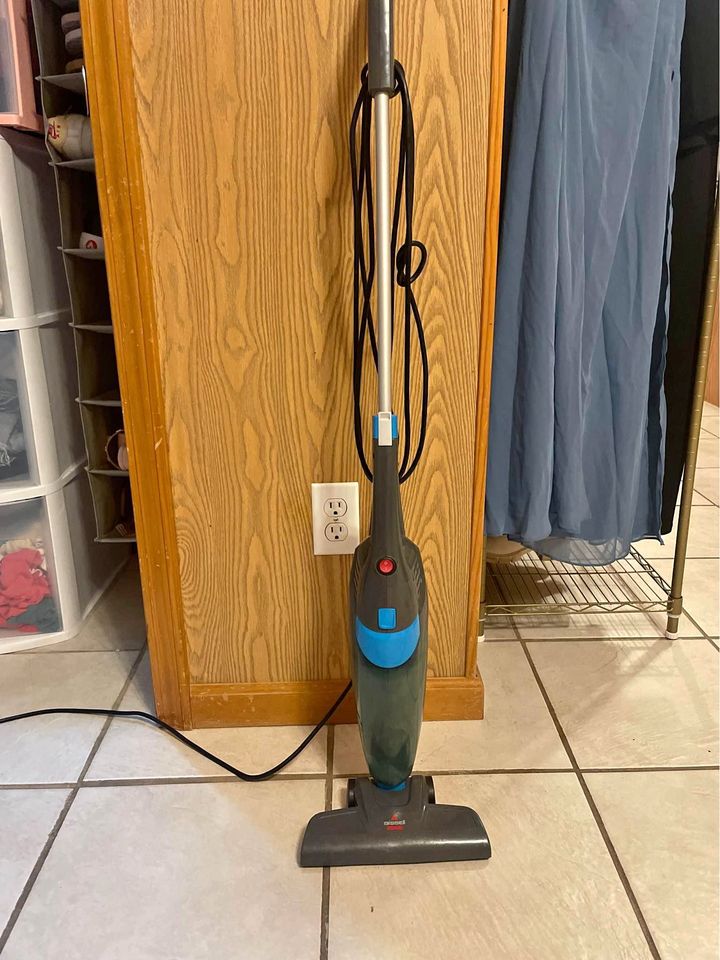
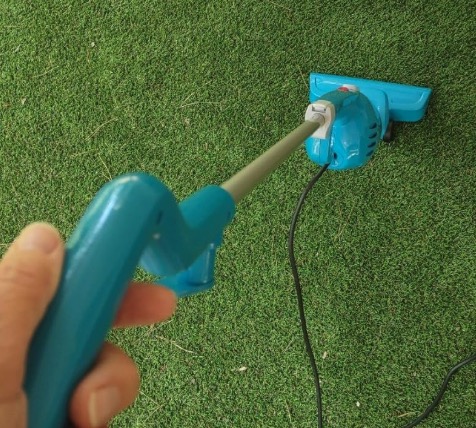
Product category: items_vacuum
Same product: no